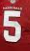
Number: 5